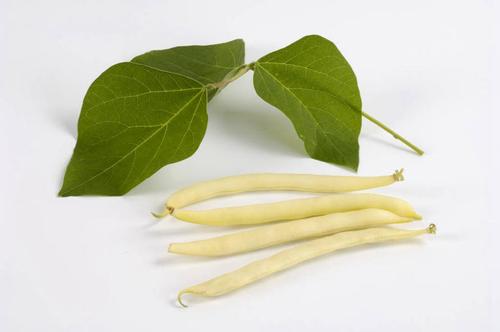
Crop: unknown
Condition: bean